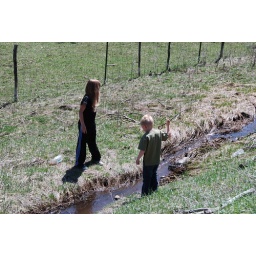
A couple of kids playing in the water along the road in East Canyon Utah